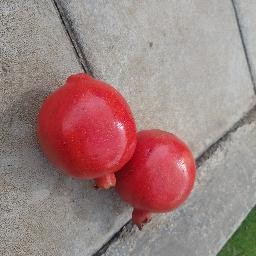
Fruit: Pomegranate
Quality: Good